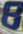
Number: 8